German Sims Woodhead

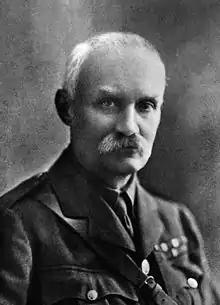
German Sims Woodhead

Sir German Sims Woodhead, KBE FRSE PRMS LLD (29 April 1855 – 29 December 1921) was an English pathologist.